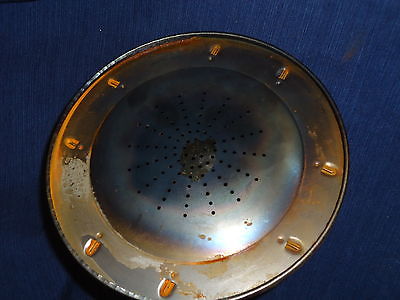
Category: toaster